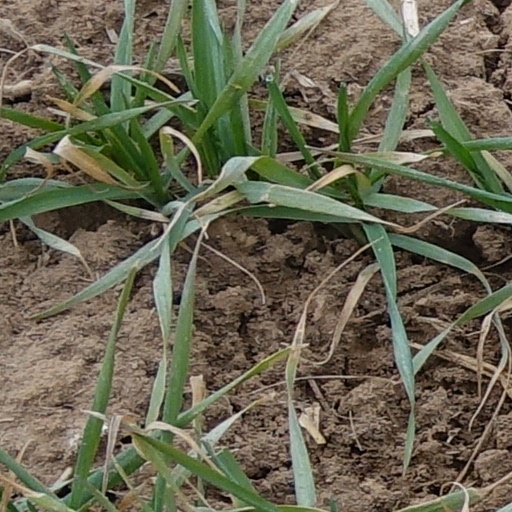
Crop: wheat